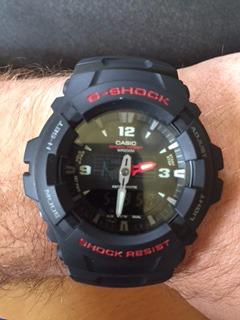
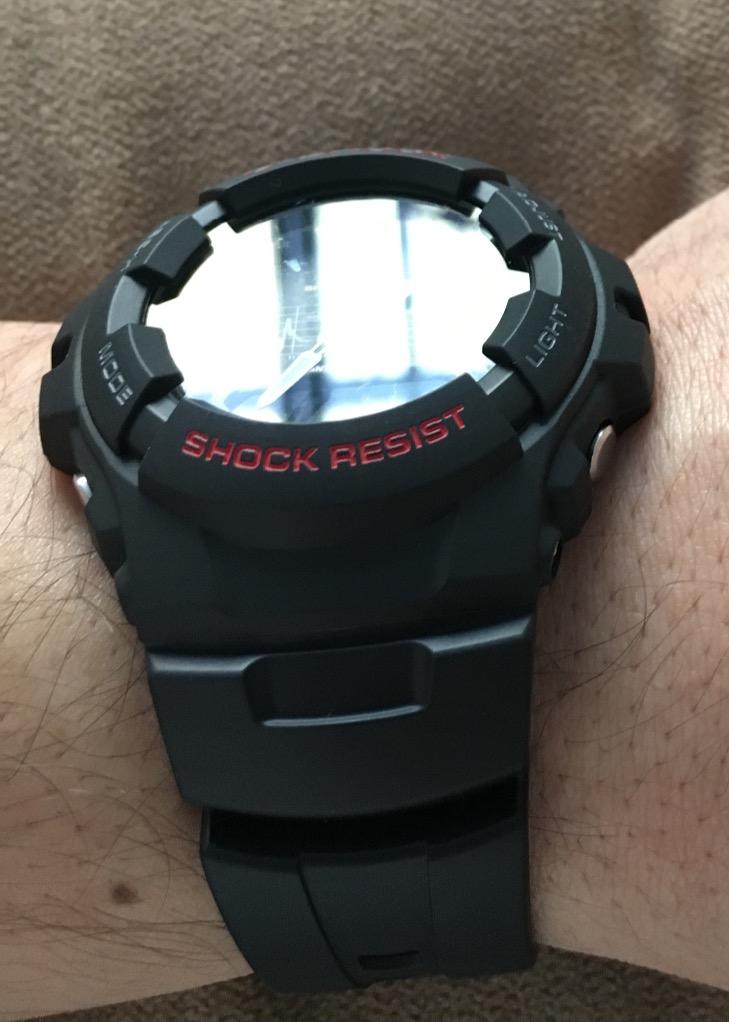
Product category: accessories_watch
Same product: yes